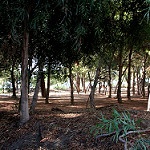
Label: forest